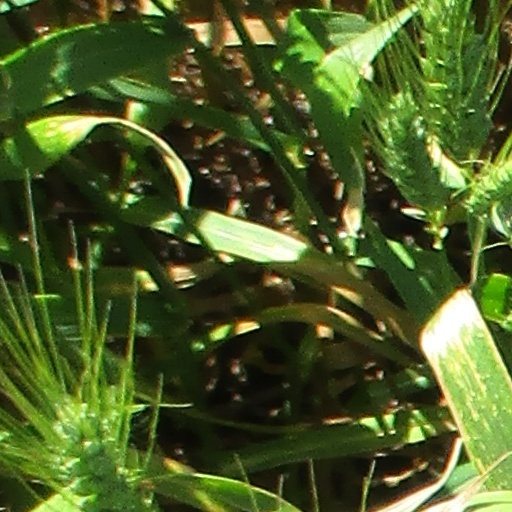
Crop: wheat